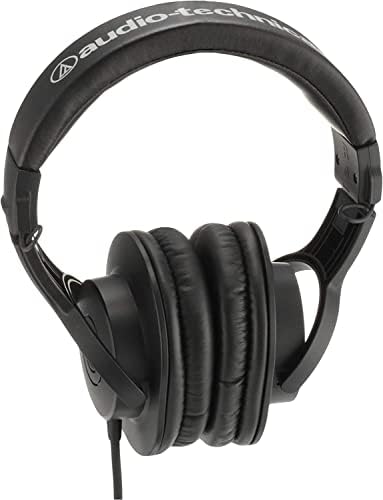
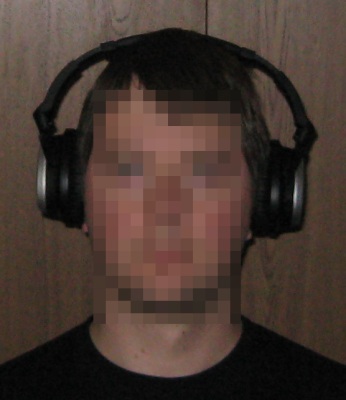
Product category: headphones
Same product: no